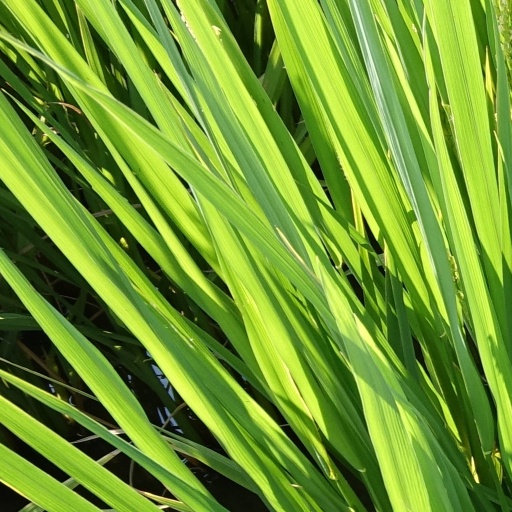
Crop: rice